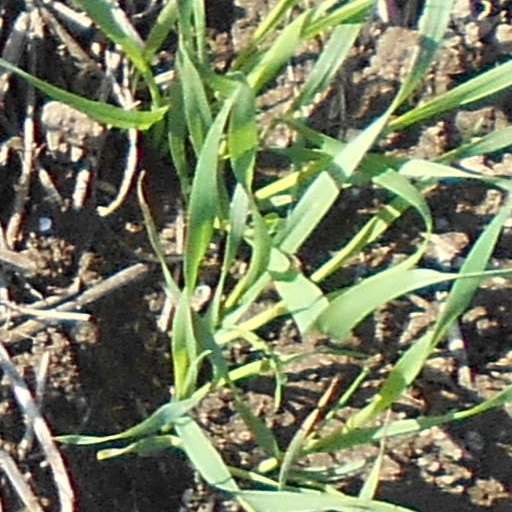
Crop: wheat